History of pharmacy in the United States

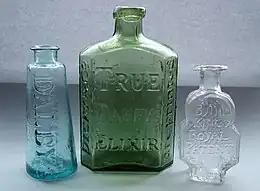
Dicey and Co.'s True Daffy's Elixir, its 18th century-type embossed medicine bottle seen here (center), was one of the more popular examples of the patent medicines Americans imported from across the Atlantic in the 18th and 19th centuries.

In the early 1700s, James Oglethorpe, founder of the Georgia colony, with the financial backing of the Worshipful Society of Apothecaries of London and others, launched an effort to identify and transplant beneficial plant species from the tropical colonies to Savannah, Georgia. Unfortunately for Oglethorpe (and all the Southern colonists) the expedition that marked this first attempt by an organized group of Old World apothecaries to benefit from British North America's potential as a medicine farm never bore fruit. The Caribbean expedition's lead investigator, botanist Robert Miller, was hampered by illness and uncooperative Spanish colonials, and all support from London ceased when Miller died without much success.